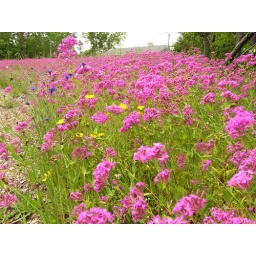
front yard of a house my dad and i passed by on the way to nauset beach